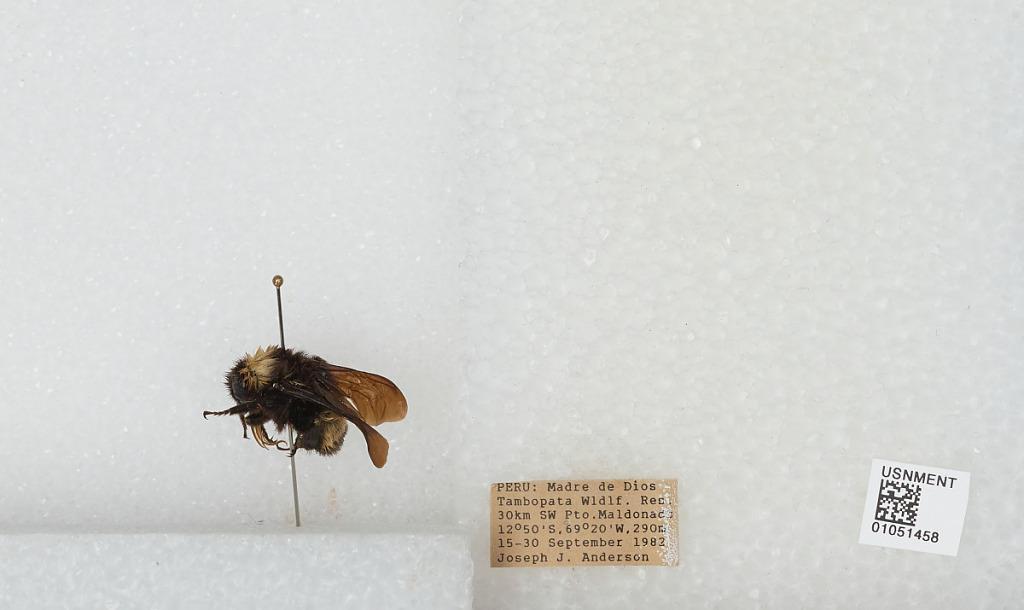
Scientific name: Bombus sp.
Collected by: J. Anderson
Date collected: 1982-9-15
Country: Peru
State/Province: Madre De Dios
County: Tambopata
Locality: Tambopata Wldlf. Res. 30km SW Pto. Maldonado
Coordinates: -12.5, -69.2